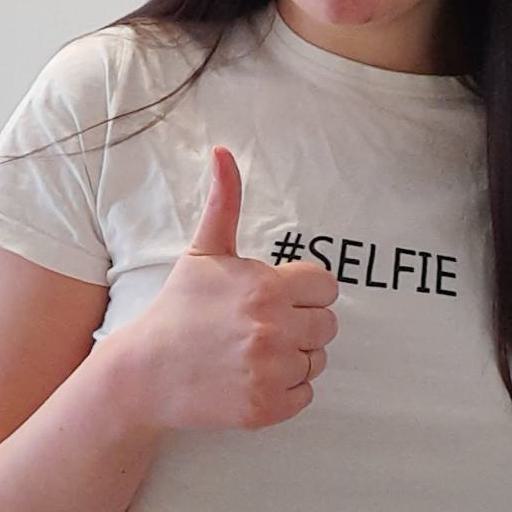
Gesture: like